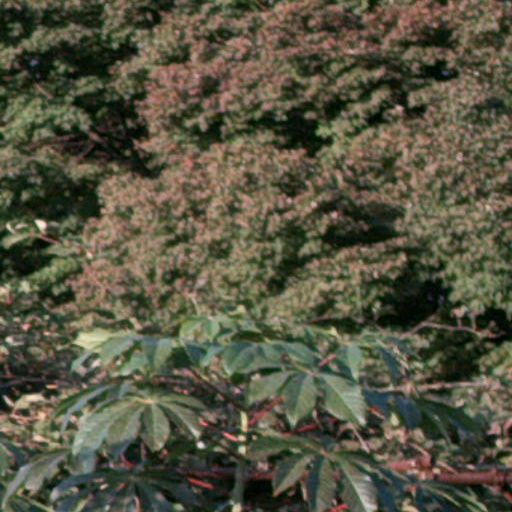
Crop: cassava